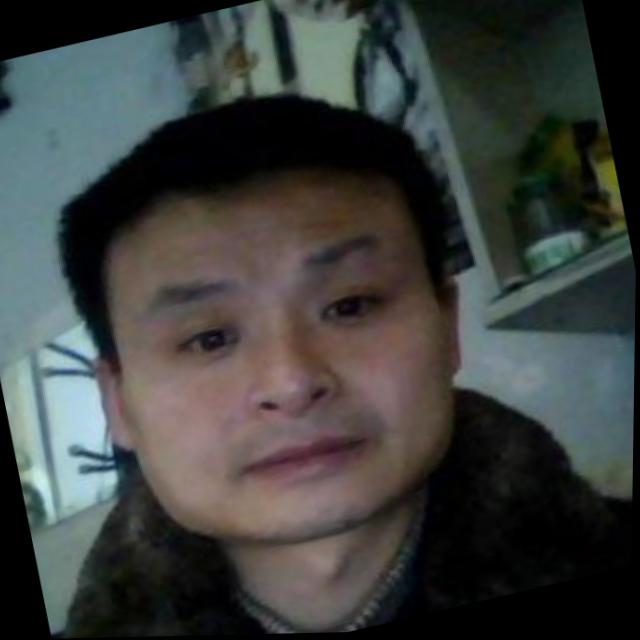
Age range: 21-44